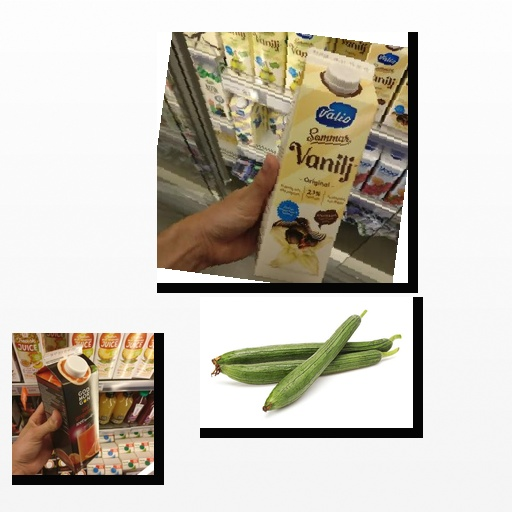
Food items: ridge_gourd, red_grapefruit_juice, vanilla_yogurt